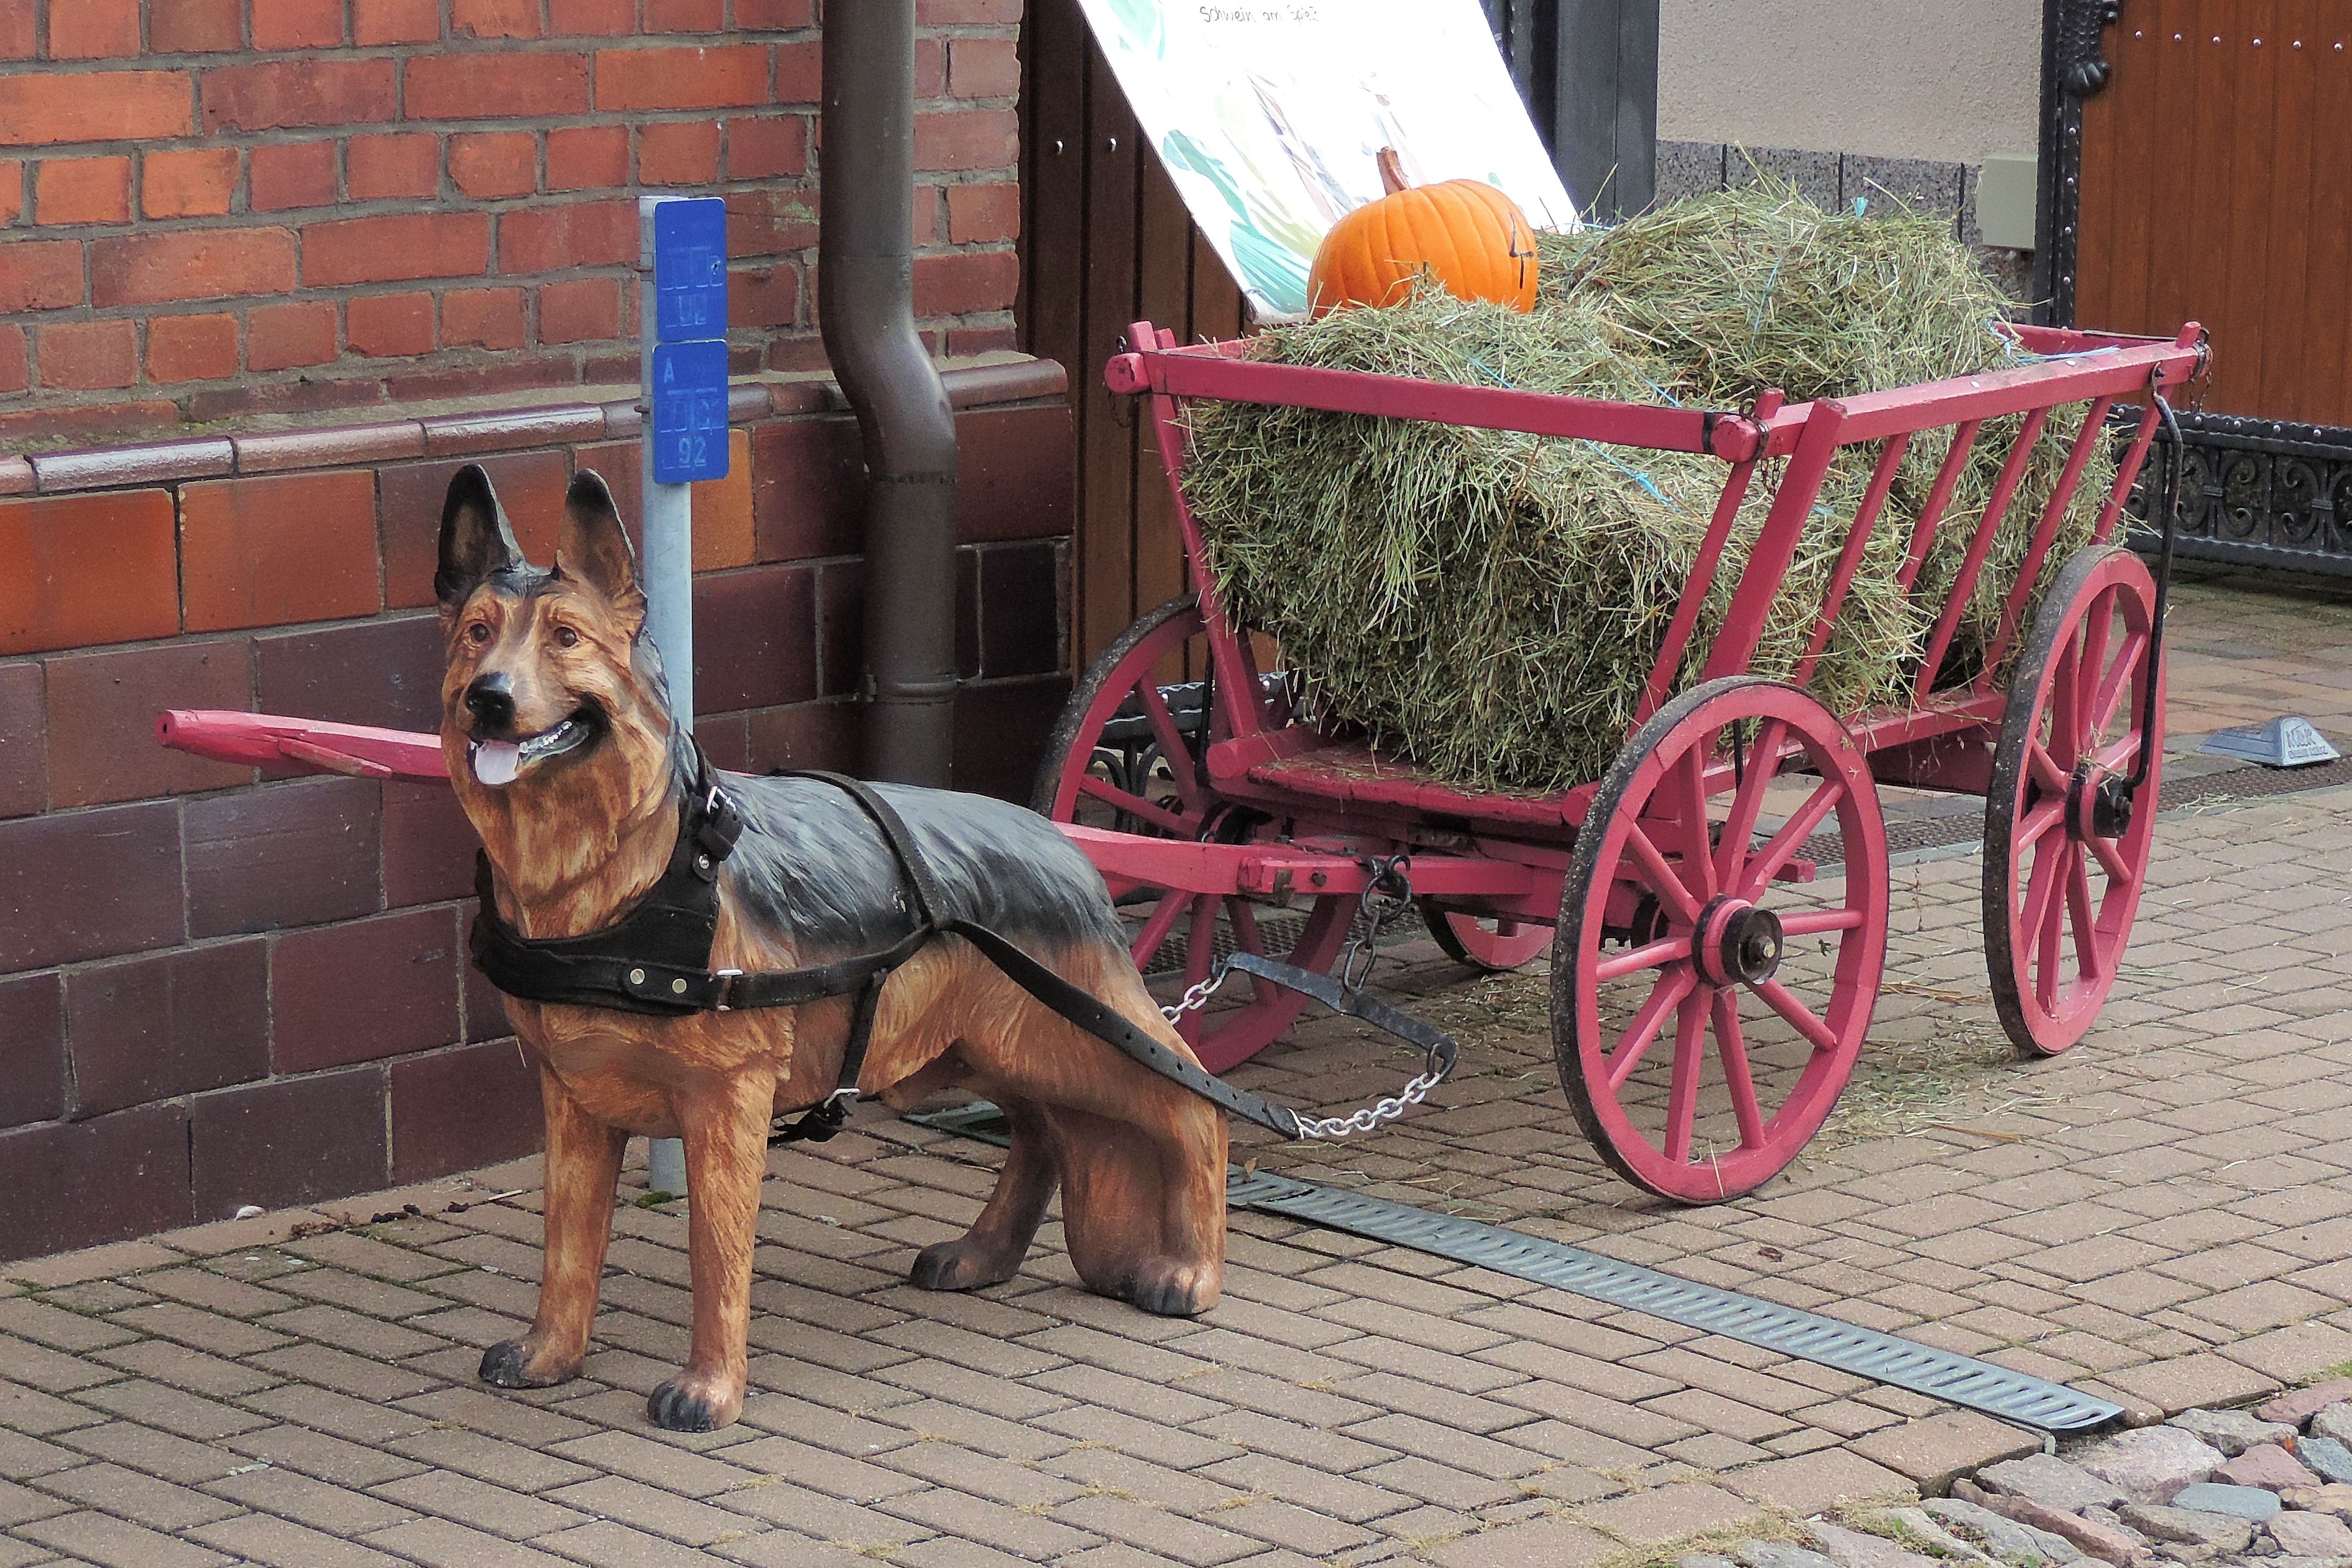
hay, cart, dog, decoration, pumpkin, mammal, fig, thanksgiving, handcart, cannon cars, dog like mammal